Hongtu-1

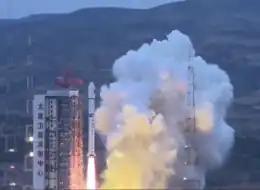
First launch of Hongtu-1 satellites

Hongtu-1 satellites are domestically produced by GalaxySpace, a Beijing-based private satellite developer, for PIESAT Information Technology Co. Ltd. and launched by China Great Wall Industry Corporation (CGWIC), a subsidiary of China Aerospace Science and Technology Corporation (CASC) on a Long March 2D rocket provided by CASC's Shanghai Academy of Spaceflight Technology (SAST). PIESAT has publicly announced their goal to deploy 38 satellites in the constellation, 28 of which are synthetic aperture radar (SAR) alongside 10 optical imaging satellites including panchromatic and multispectral sensors. The first launch of PIESAT-1 (Hongtu-1) satellites took place at Taiyuan Satellite Launch Center (TSLC) in China's Shanxi Province on 30 March 2023.